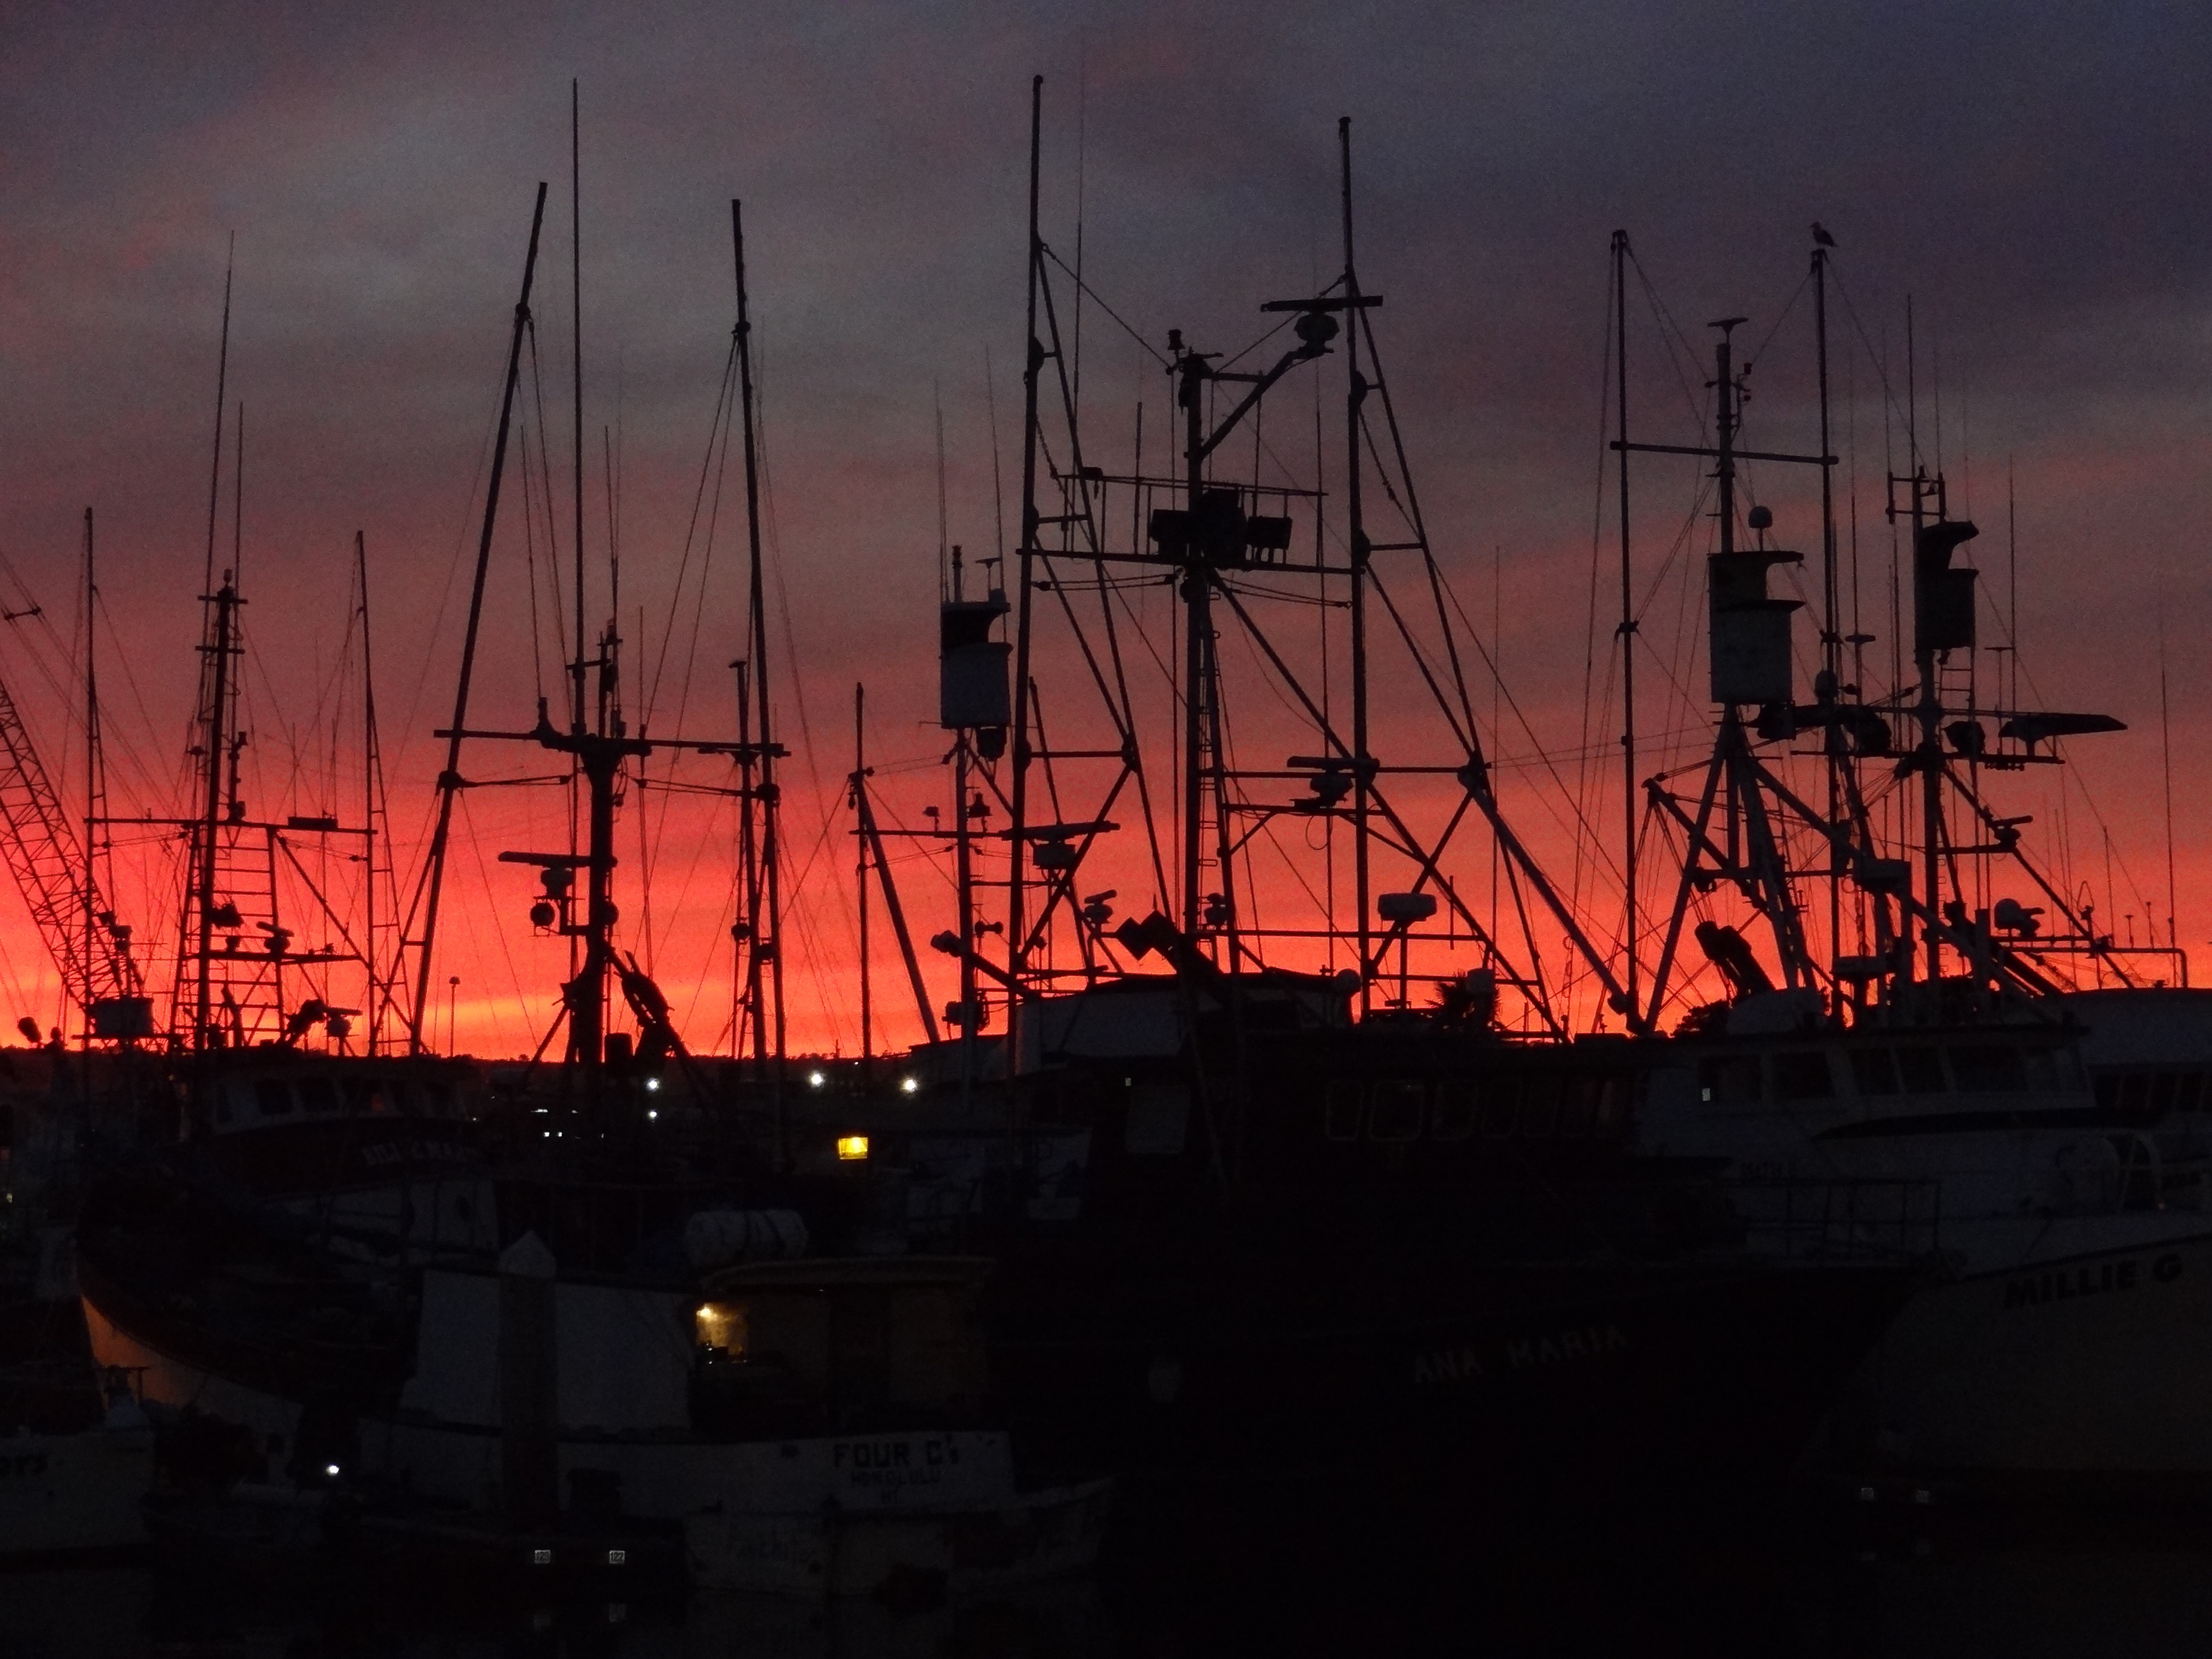
dock, sunrise, sunset, dawn, dusk, evening, reflection, vehicle, mast, bay, harbor, port, california, nautical, boats, sail, pacific, san diego